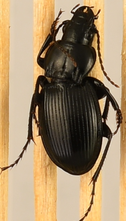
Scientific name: Cyclotrachelus torvus
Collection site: Northern Great Plains Research Laboratory NEON (NOGP), plot NOGP_007